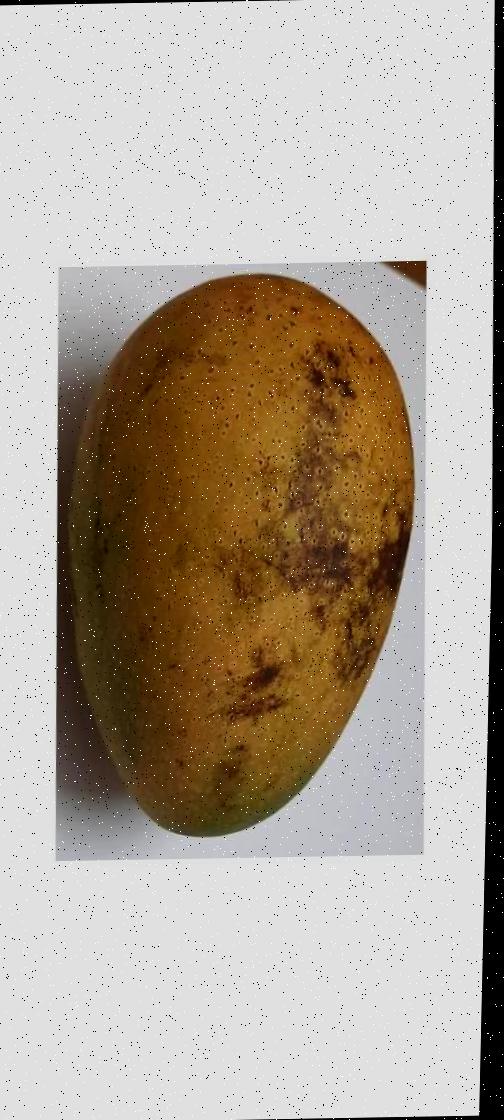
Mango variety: Ashshina Classic